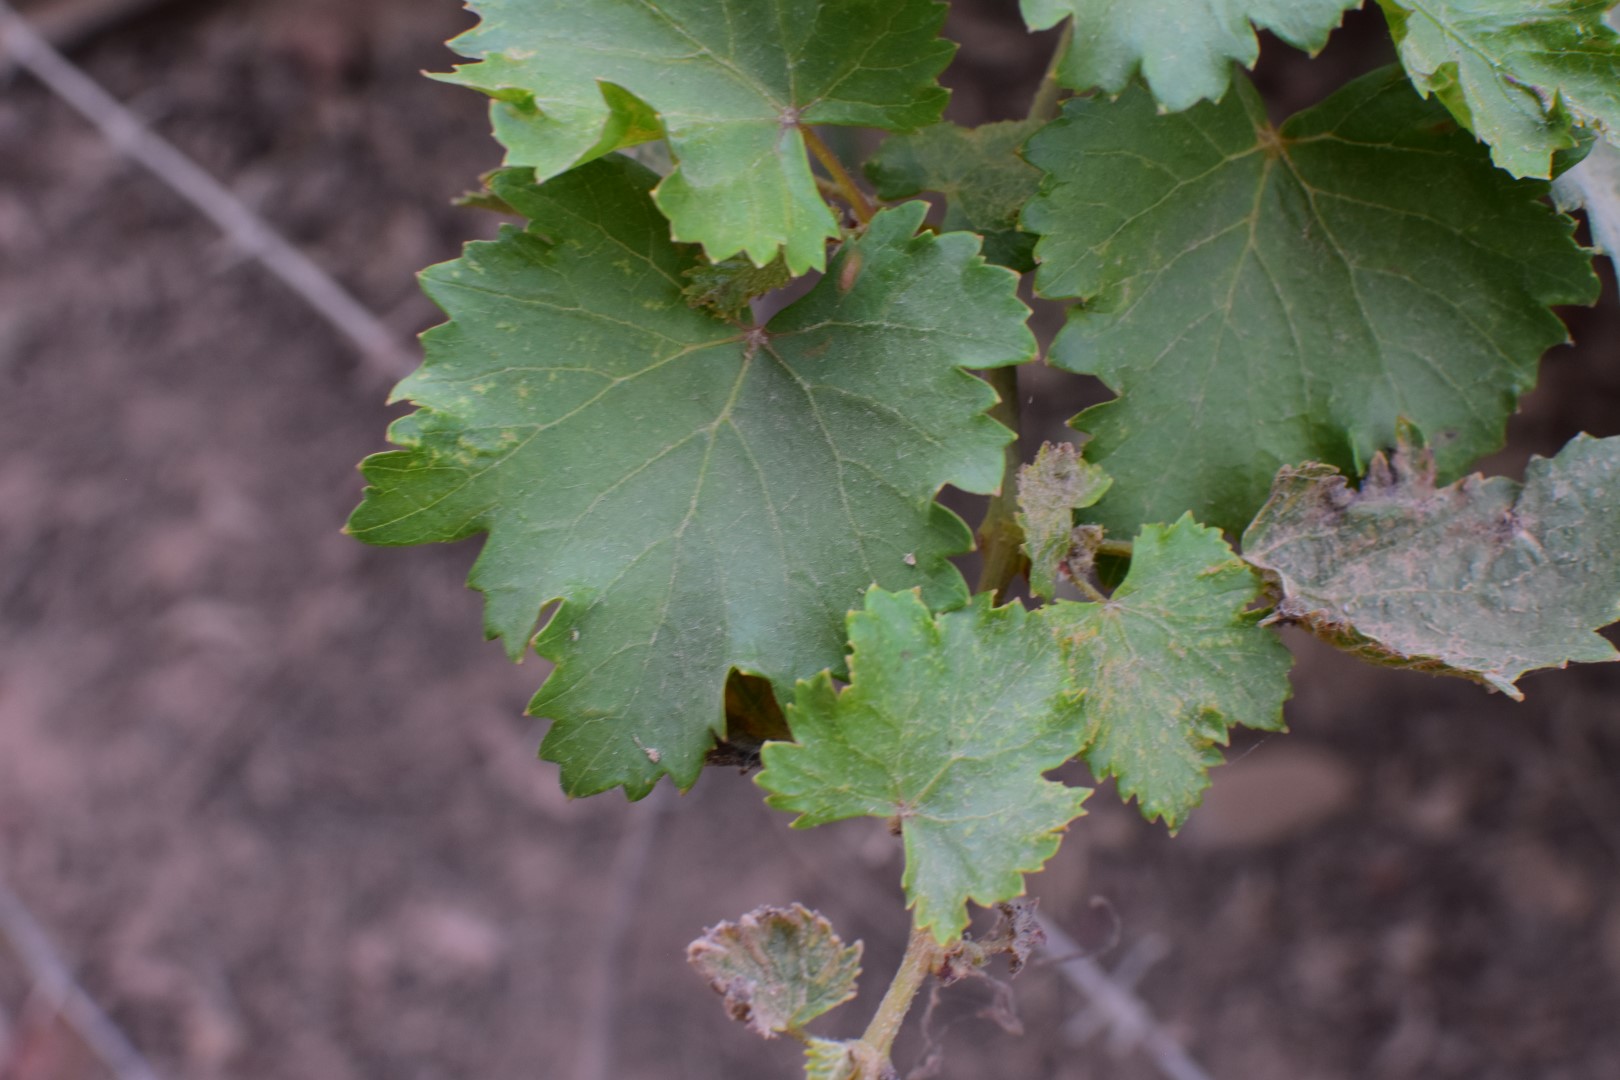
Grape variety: Kamali